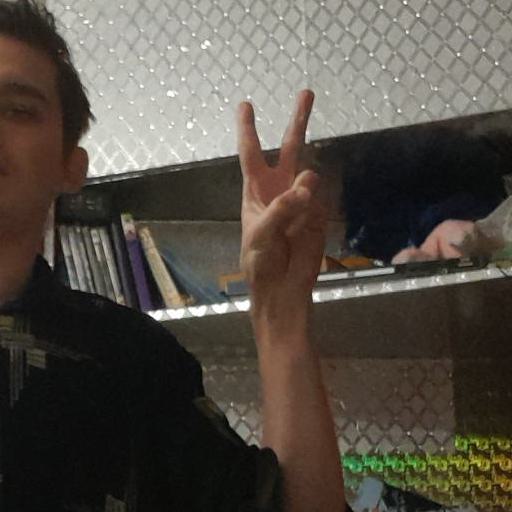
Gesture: peace